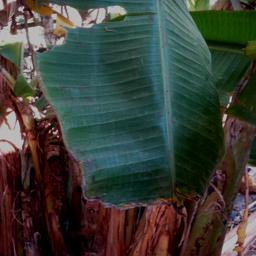
Label: MALBHOG LEAF